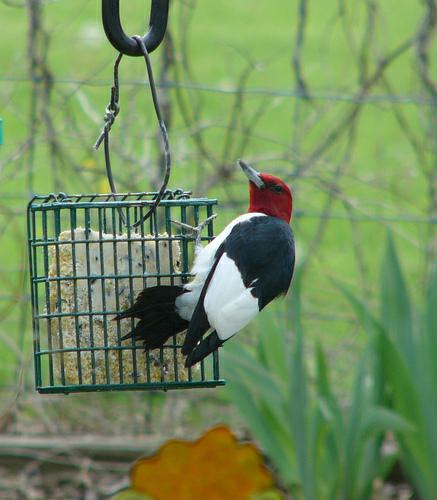
A photo of a red headed woodpecker